Maldon Mud Race

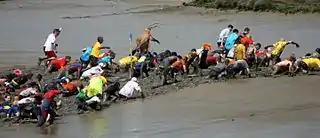
Maldon mud race. April 2011

The Maldon Mud Race is an annual fun race held in spring (originally in the winter, now in late April or early May) at Promenade Park in Maldon, Essex, England, in which entrants compete to complete a dash, in thick mud, over the bed of the River Blackwater. The race is organised by the Maldon Mud Race committee, a team of volunteers, which raises money for charity.